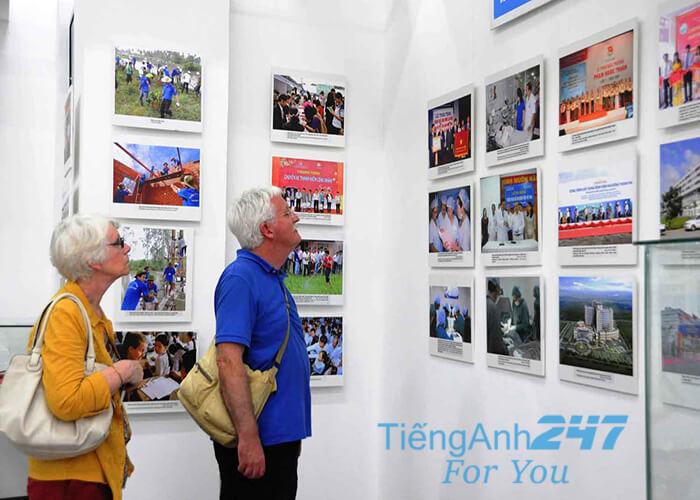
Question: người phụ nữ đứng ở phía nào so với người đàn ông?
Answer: người phụ nữ đứng phía sau người đàn ông